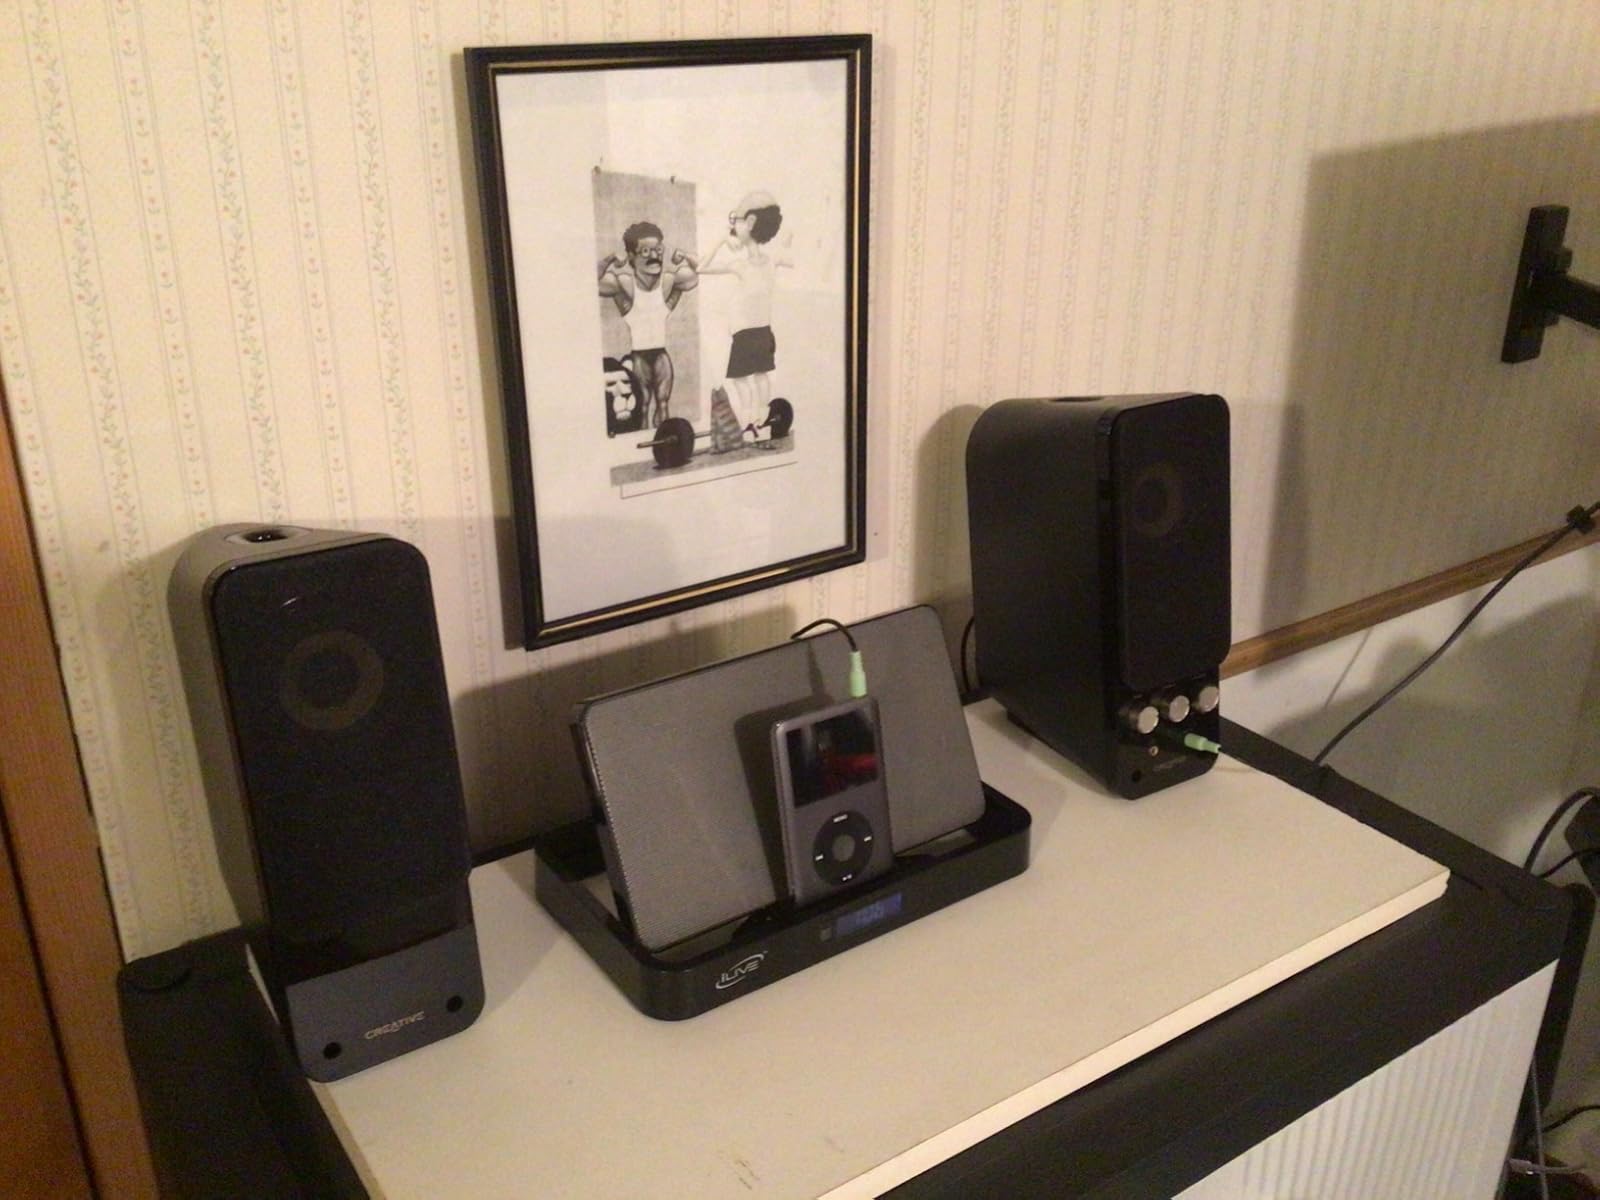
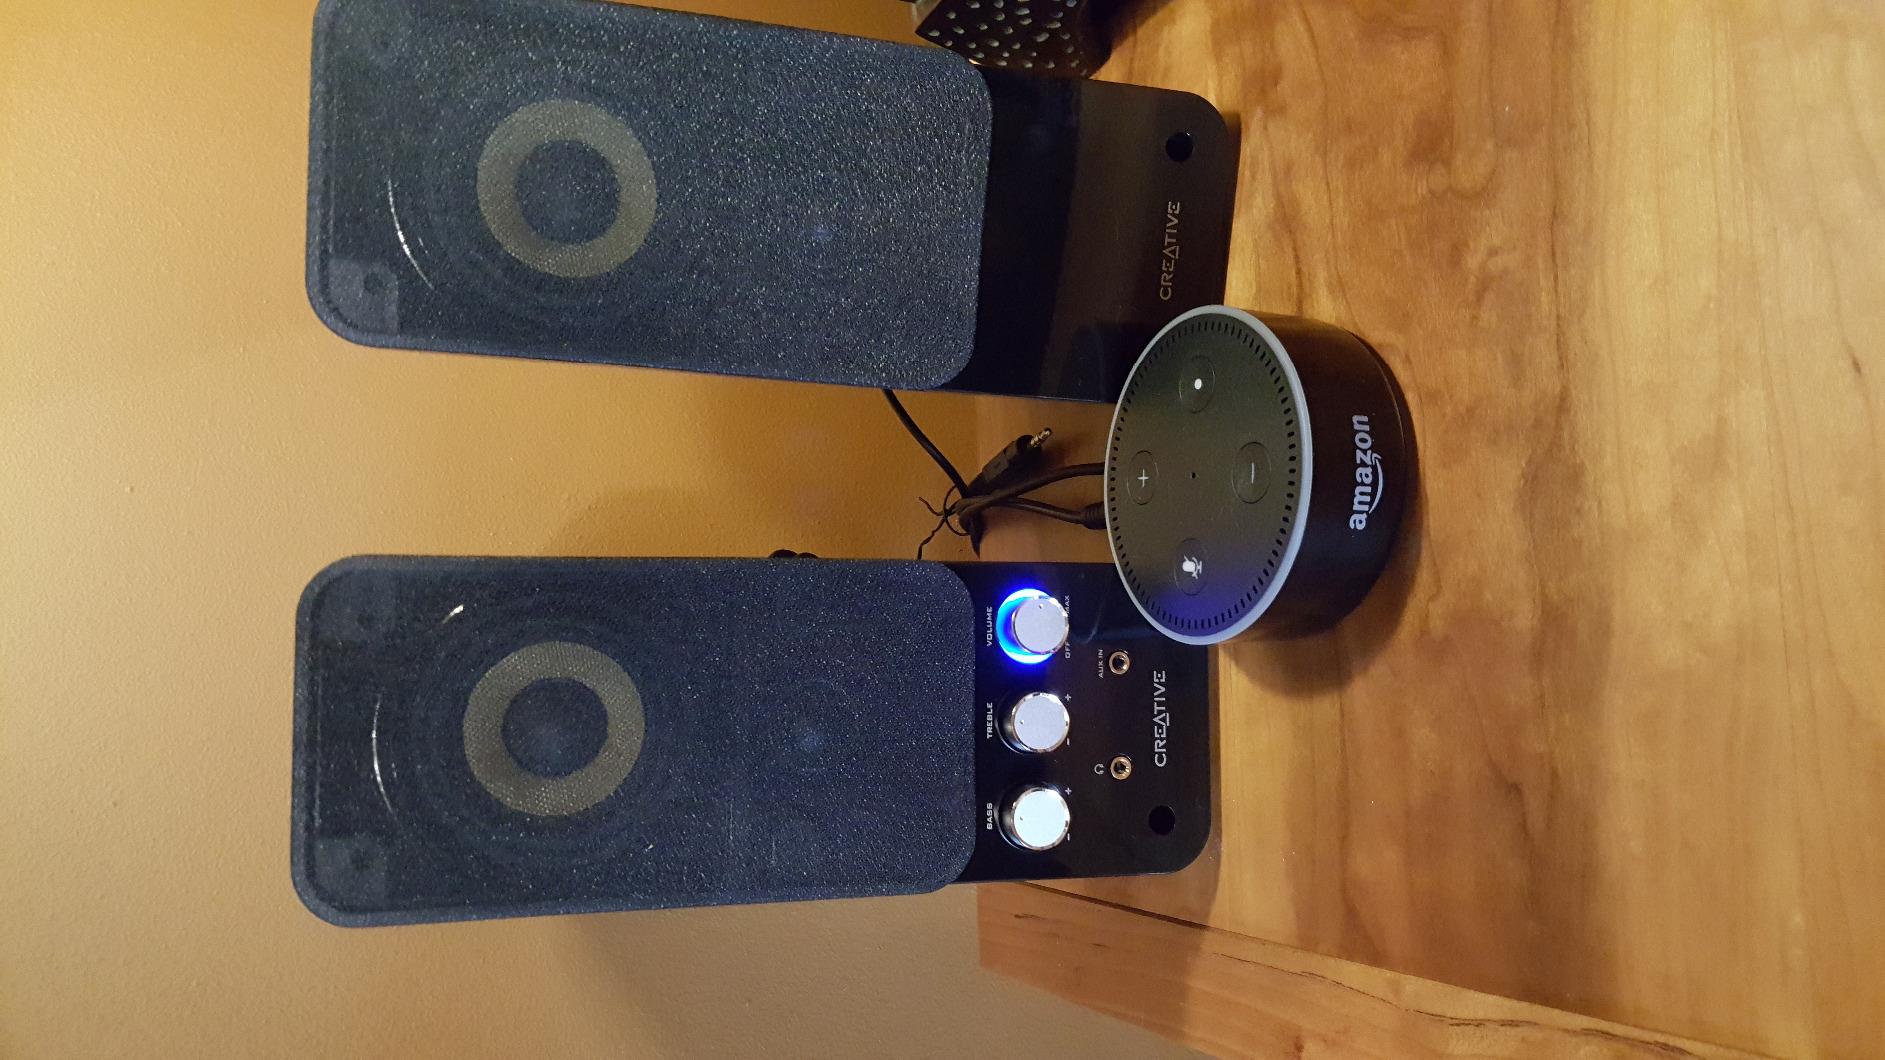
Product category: speaker
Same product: yes